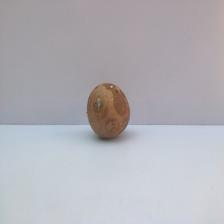
Size: Spoiled